Pietà with Saints Clare, Francis and Mary Magdalene

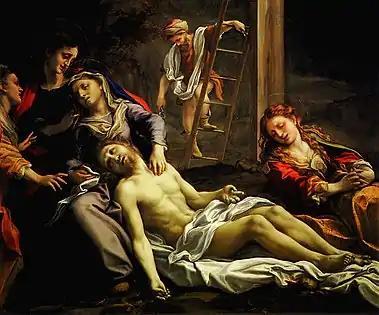
Correggio, "Lamentation", circa 1524, Galleria nazionale di Parma

The main figures of the scene and the two angels who support the Virgin are arranged as if to compose a sort of "tableau vivant" around the lifeless body of Christ, seated on the base of the tomb and with his head abandoned on the knees of his mother, who lies unconscious behind him.